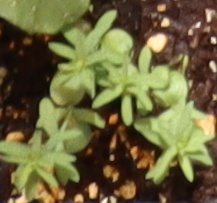
Label: Flax